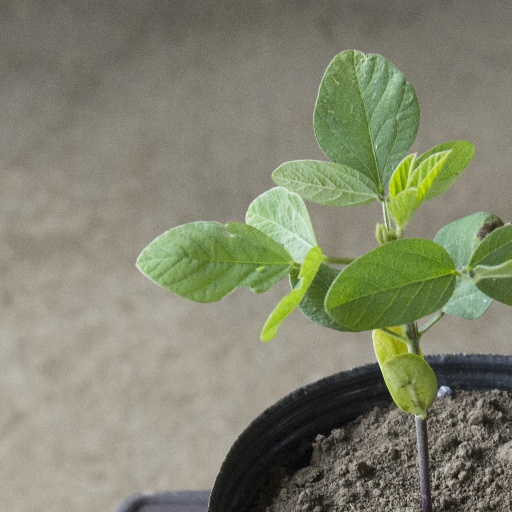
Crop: soybean